Anne Lister

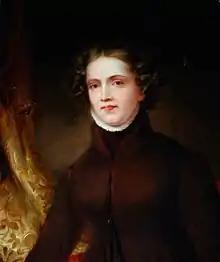
Portrait

Anne Lister (3 April 1791 – 22 September 1840) was an English diarist, famous for revelations for which she was dubbed "the first modern lesbian".